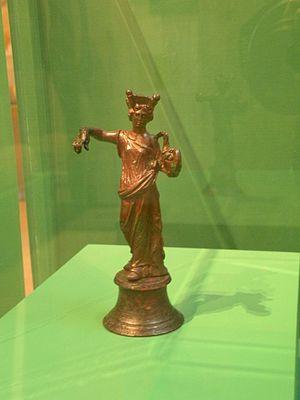
Deesse tutela en bronze trouvé à Gonesse en bronze et yeux en argent époque gallo-romaine
Tudella est le nom bas latin d'un ancien lieu dit de la rive droite du vieux Paris, mentionné au Bas Moyen Âge dans le cartulaire de l'évêché de Paris citant un hypothétique diplôme carolingien. La juridiction épiscopale en a revendiqué la propriété jusqu'aux Temps modernes pour argumenter son opposition au pouvoir royal. Grand enclos proche de Saint Merri mais appartenant au monastère de Saint Germain l'Auxerrois ou immense marais mis en culture s'étendant jusqu'à Chaillot et inclus dans la censive du suffragant de Paris, son identification, tant au point de vue géographique que juridique, reste débattue dans le cadre de controverses remettant en cause la vision traditionnelle de l'histoire de Paris.